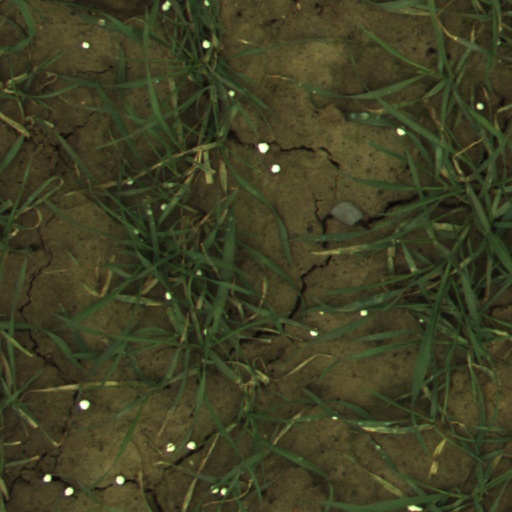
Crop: wheat